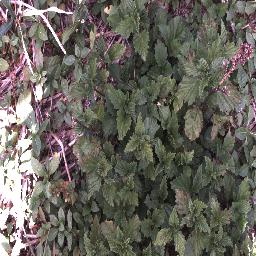
Label: negative